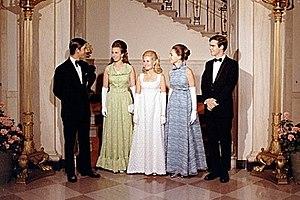
La princesse Anne, princesse royale, est née le 15 août 1950. Elle est membre de la famille royale britannique.